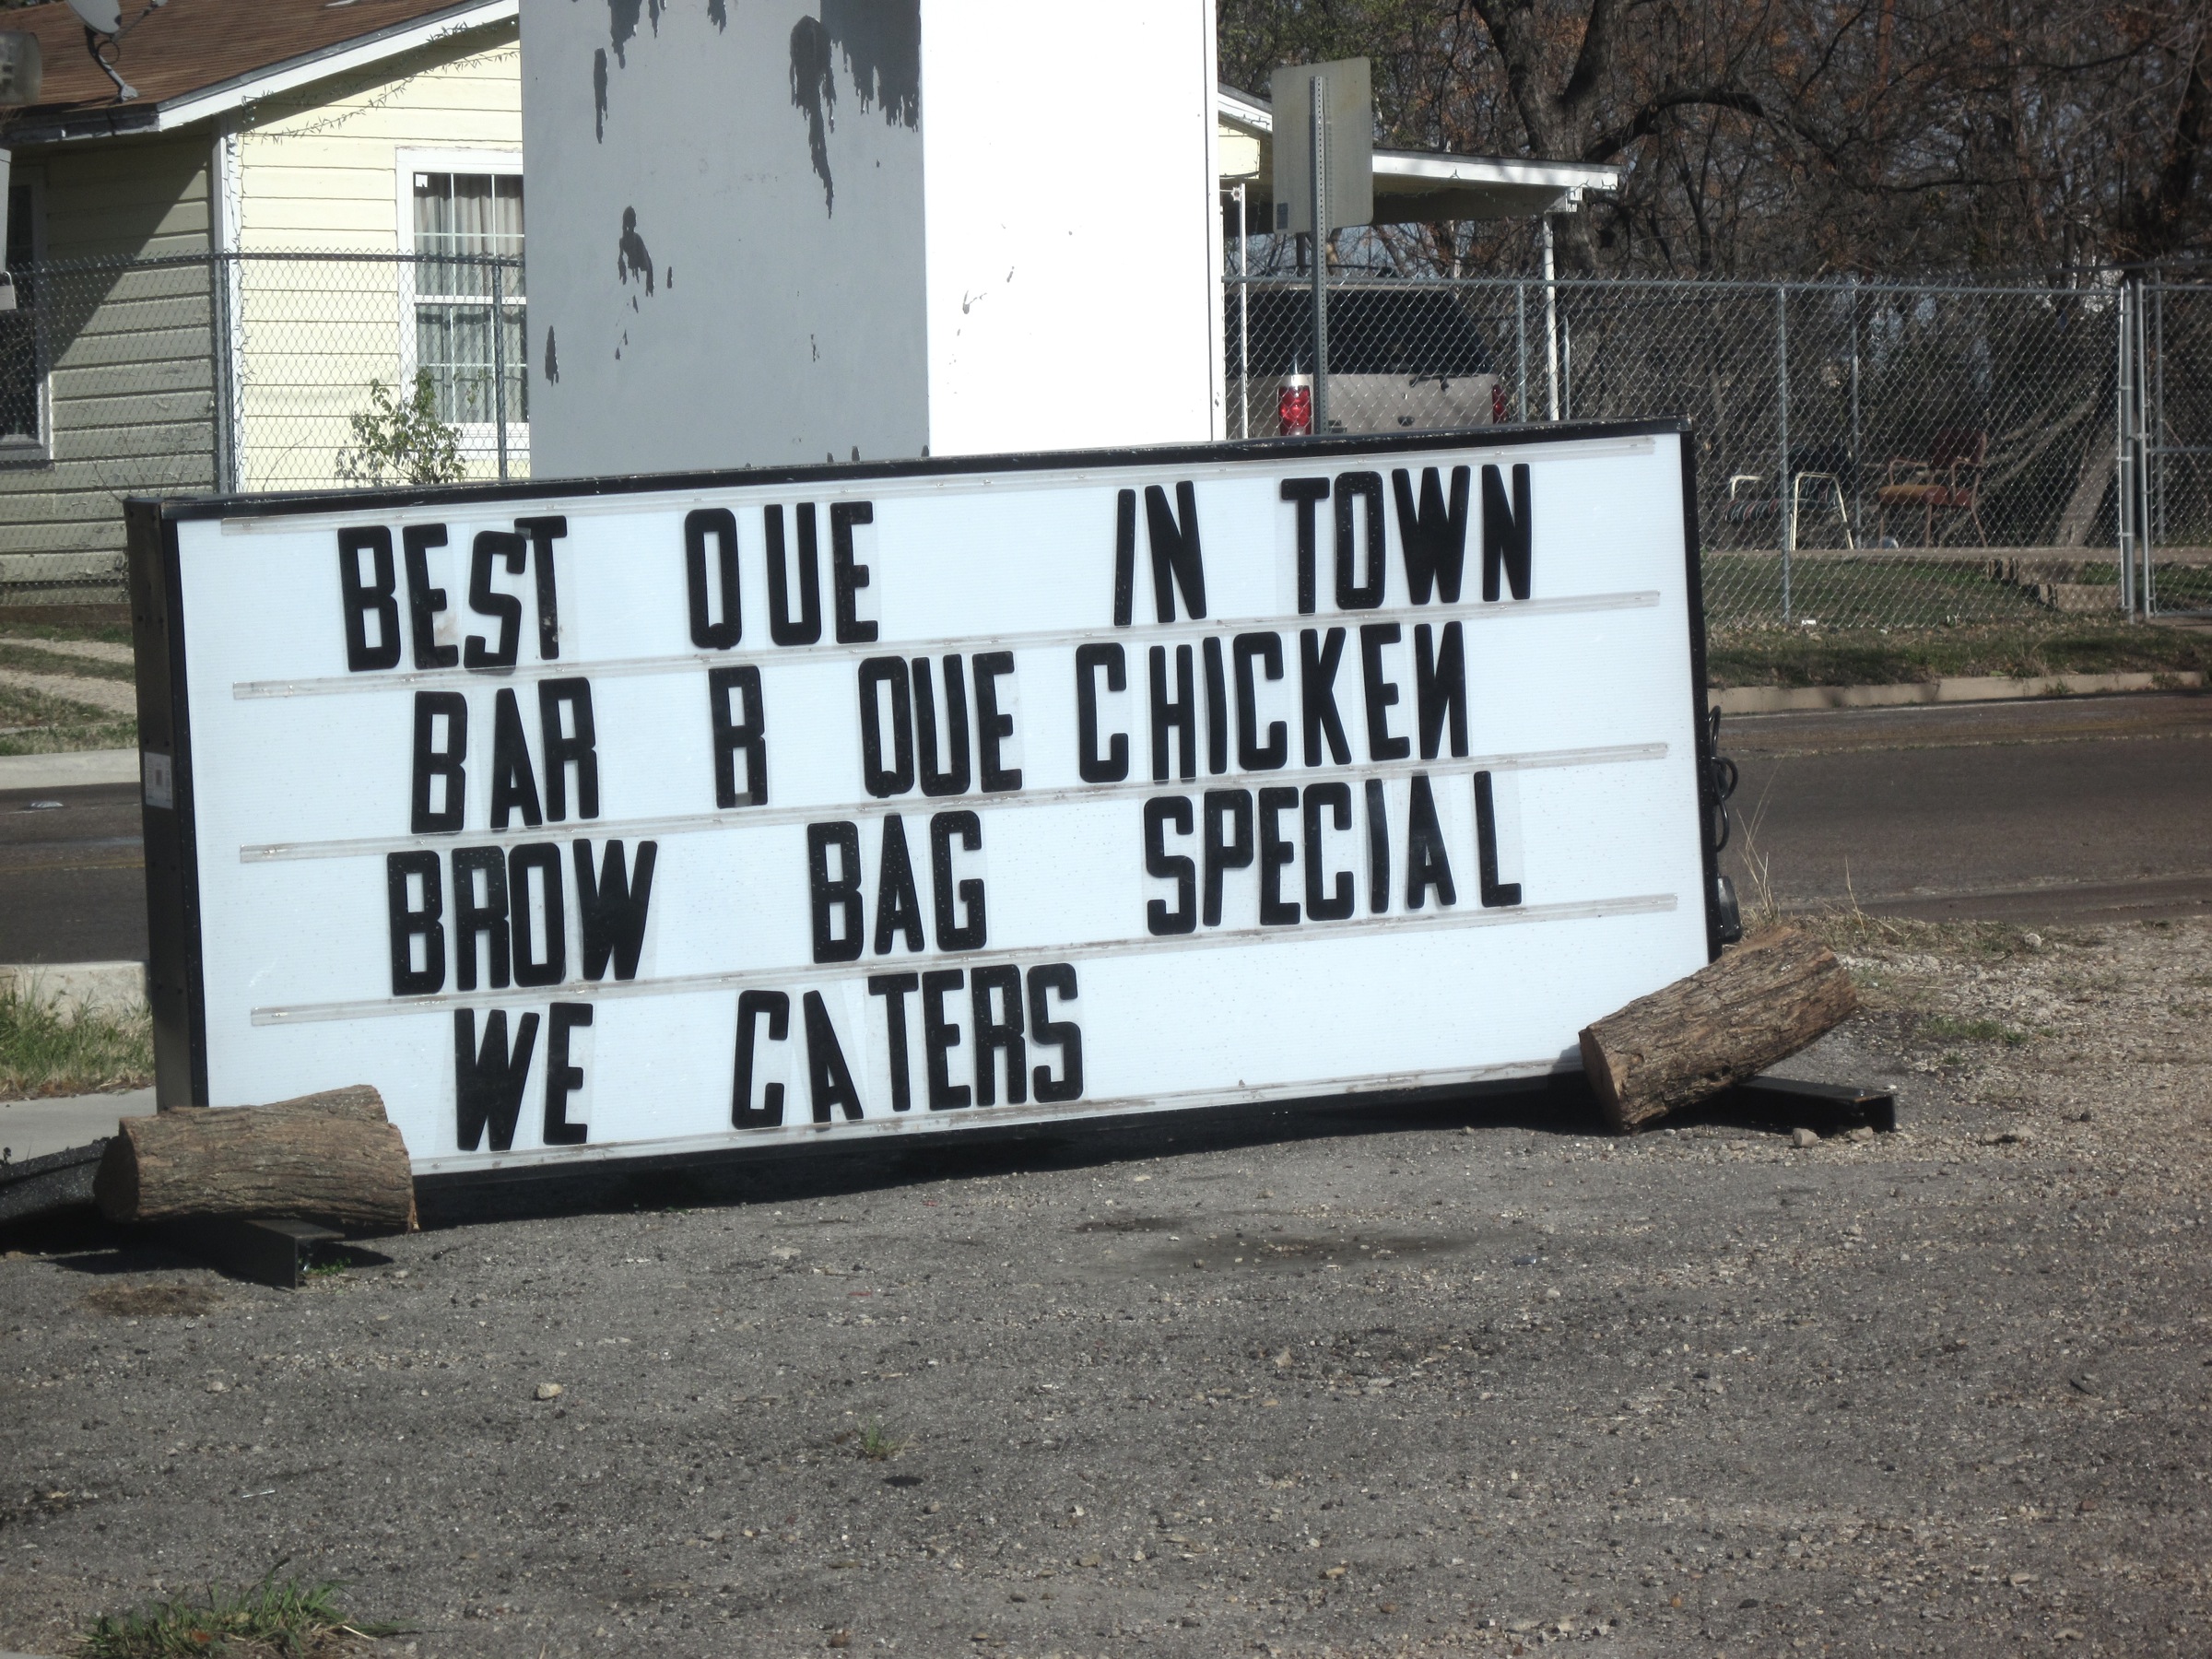
sign, street sign, signage, art, texas, waco, 2009365